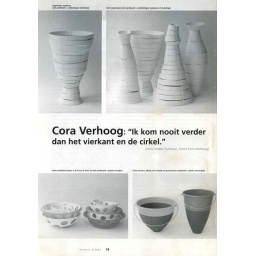
publicatie geschreven door Ieneke Suidman over het keramiek van Cora Verhoog